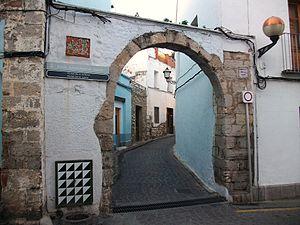
La Juiverie de Sagonte est l'ancien quartier juif de cette ville de la province de Valence, Espagne. Depuis le VIIIᵉ siècle et jusqu'en 1868, Sagonte est appelée Morbyter, Murviedro ou Morvedre.